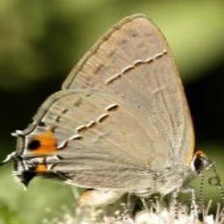
Species: PURPLE HAIRSTREAK